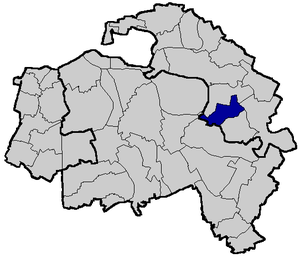
Ormesson-sur-Marne est une commune française située dans le département du Val-de-Marne, en région Île-de-France.